Shakhrisabz Suzani

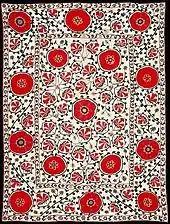
Shakhrisabz Suzani, circa 1850

Shakhrisabz Suzani is a type of Suzani textile made in Uzbekistan. The best-known and most valuable Shakhrisabz Suzanis were made in the 19th century, as a part of the bride's dowry. Shakhrisabz in an important market center in Qashqadaryo Region of Uzbekistan and the textiles are an important source of income.